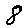
Label: 8